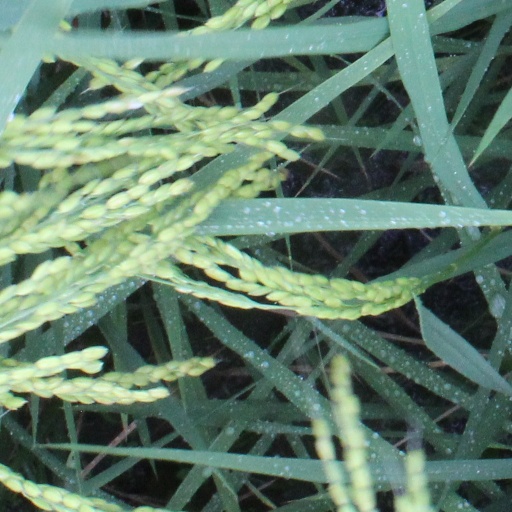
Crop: rice